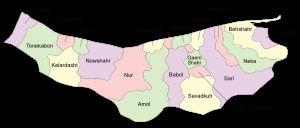
Le Mazandaran ou Mazandéran appelé autrefois Tabaristan est une province du nord de l'Iran, délimitée par la Mer Caspienne au nord. Le Mazandéran était une partie de la province d'Hyrcanie au temps de l'Empire perse. Son nom antique était le Tabaristan.